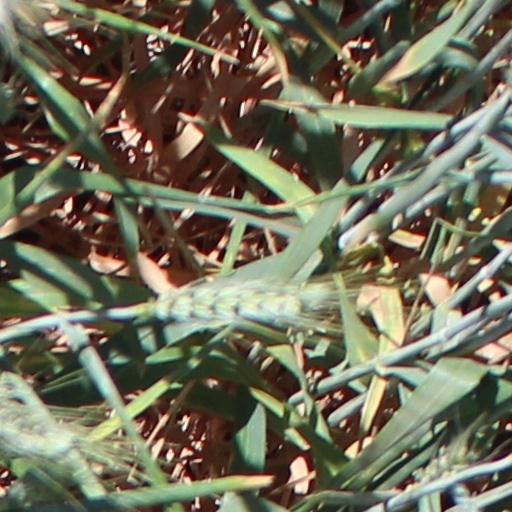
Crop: wheat